Paul R. Ehrlich

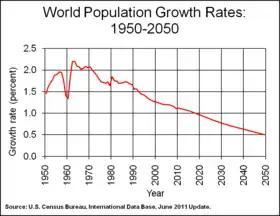
The evidence against a population bomb: Since the 1950s population growth rate has decreased, and is projected to decline further.

A lecture that Ehrlich gave on the topic of overpopulation at the Commonwealth Club of California was broadcast by radio in April 1967. The success of the lecture caused further publicity, and the suggestion from David Brower the executive director of the environmentalist Sierra Club, and Ian Ballantine of Ballantine Books to write a book concerning the topic. Ehrlich and his wife, Anne H. Ehrlich, collaborated on the book, "The Population Bomb", but the publisher insisted that a single author be credited; only Paul's name appears as an author.